Attitash Mountain Resort

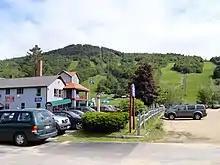
A view of the slopes of Attitash in summer

Attitash has two peaks, Attitash and Bear Peak, both of which offer a variety of terrain. Attitash consists of old New England–style trails, many of which are narrow with challenging fall lines. It also offers a learning center, featuring a Snowbelt, Learning Center chairlift and the Progression Quad (formerly the Double Double chairlift), which provides access to beginner green trails and an intermediate blue trail.